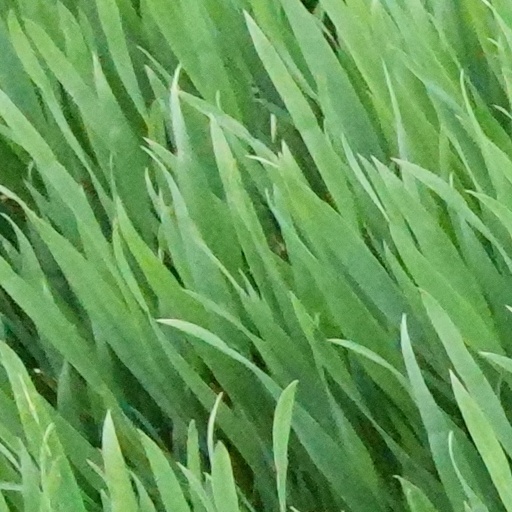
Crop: wheat